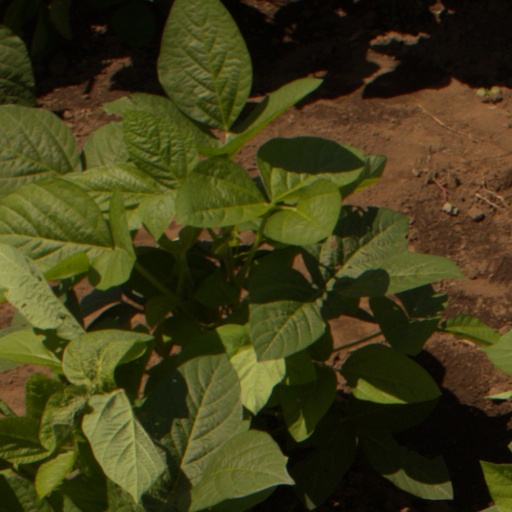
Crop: soybean